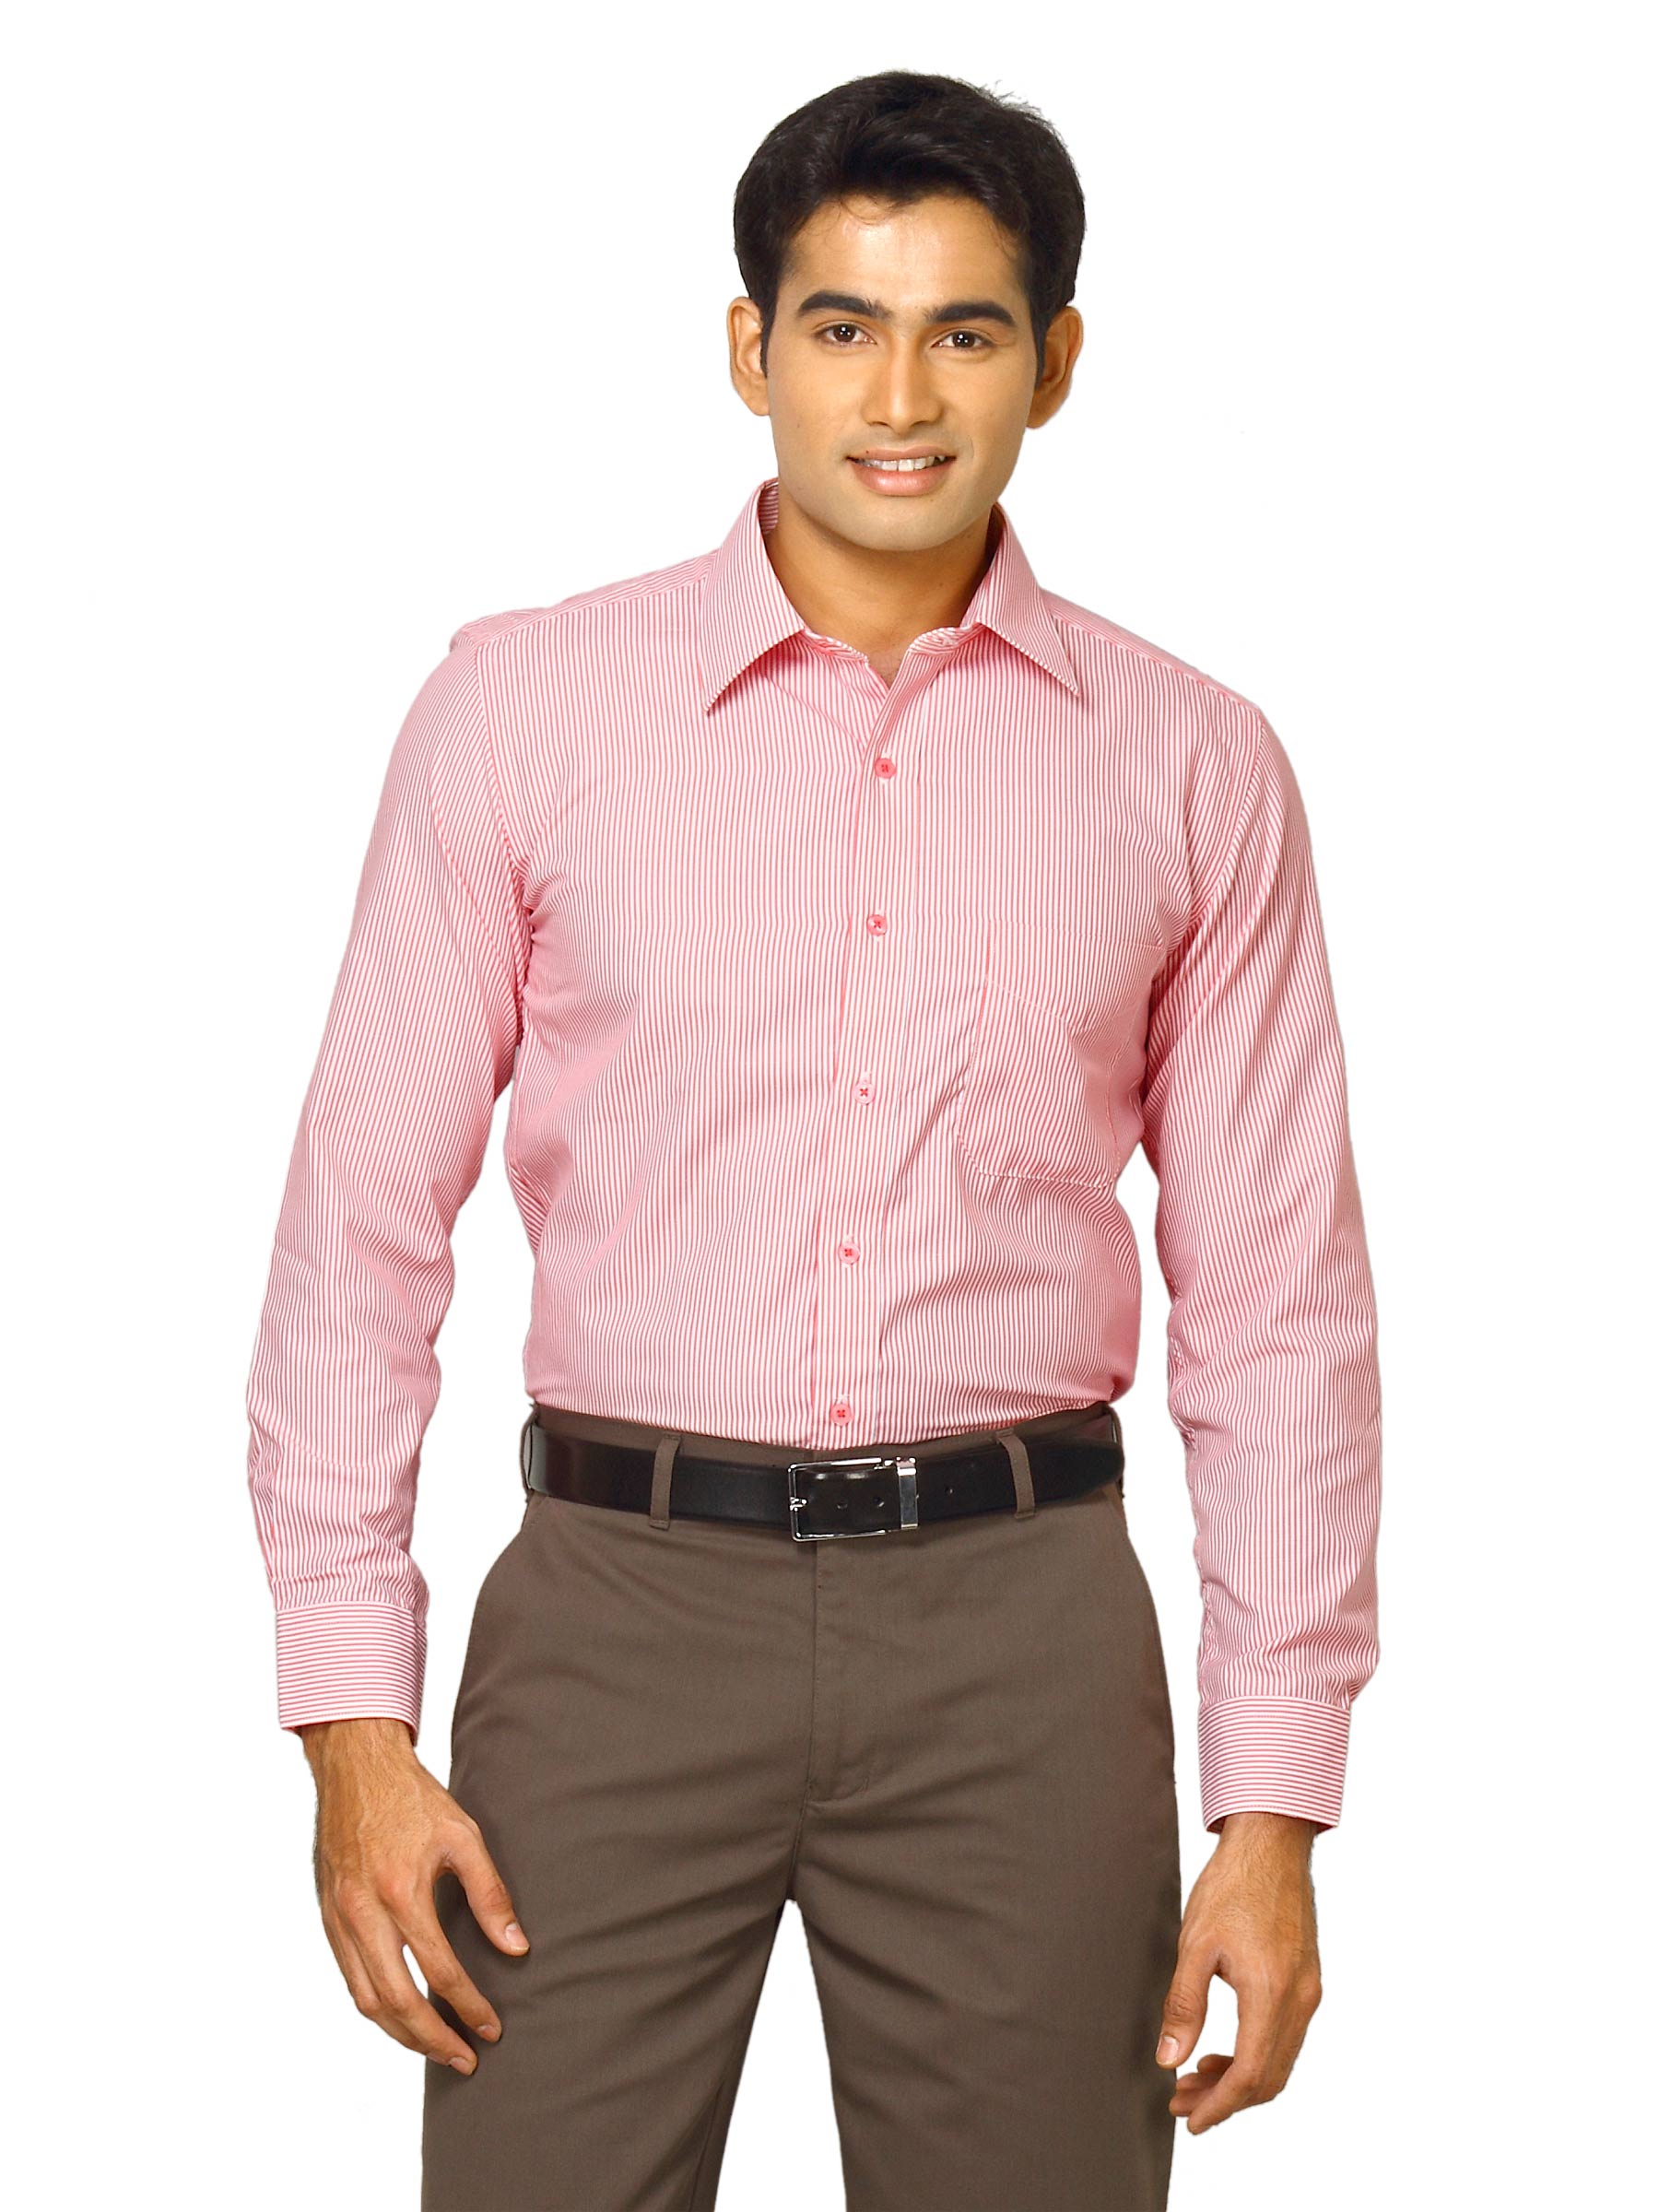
Mark Taylor Men Pink Striped Shirt
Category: Apparel / Topwear / Shirts
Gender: Men
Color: Pink
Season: Fall 2011
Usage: Formal